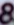
Number: 8